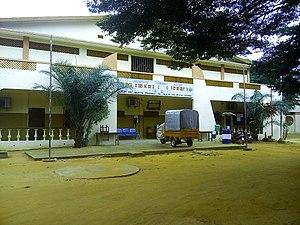
faseg
L'université d'Abomey-Calavi est une université publique béninoise située dans la commune d'Abomey-Calavi, près de Cotonou, dans le sud du pays.